Alexander Wade House

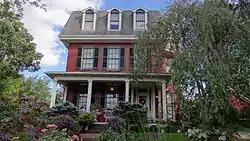
Alexander Wade House, September 2012

The Alexander Wade House is a historic house at 256 Prairie Street in Morgantown, West Virginia. Built in 1860, it was the home of educator Alexander Wade (1832-1904) from 1872 until his death. Wade is credited with developing a system of grade promotional exams and graduations that was widely adopted in the late 19th century. The house was declared a U.S. National Historic Landmark in 1965.